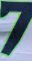
Number: 7